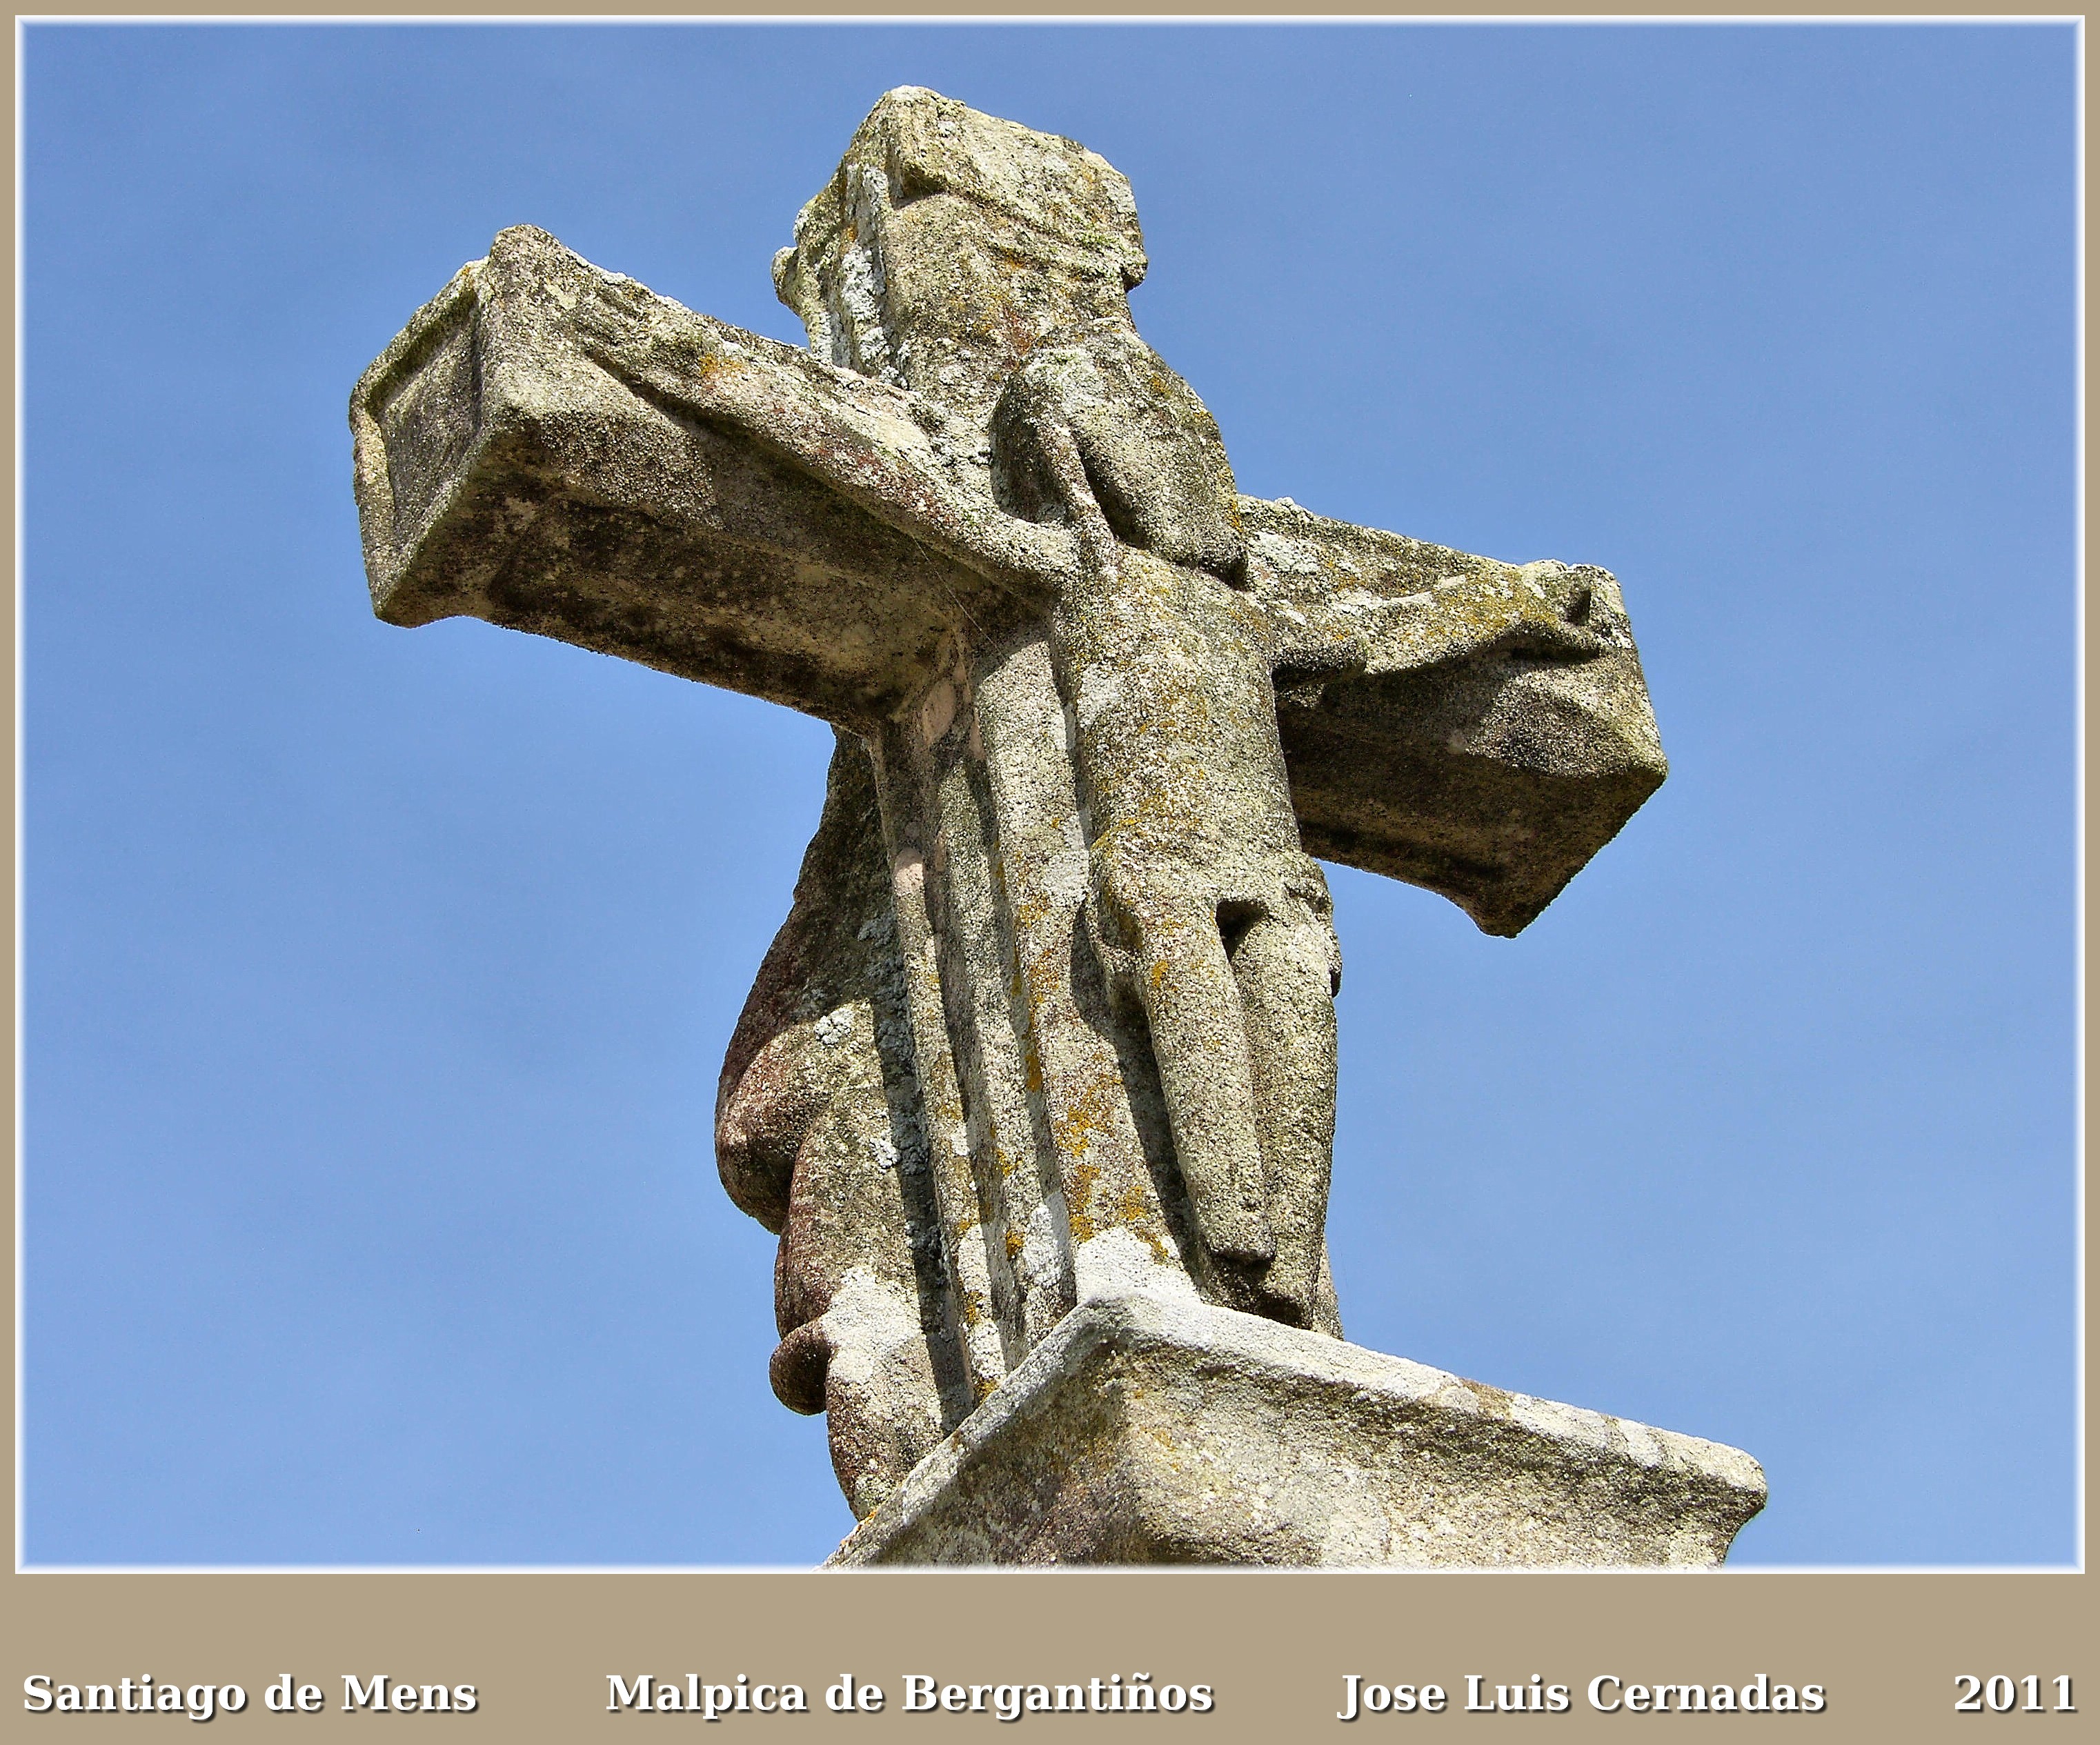
monument, statue, symbol, cross, gargoyle, sculpture, art, stone carving